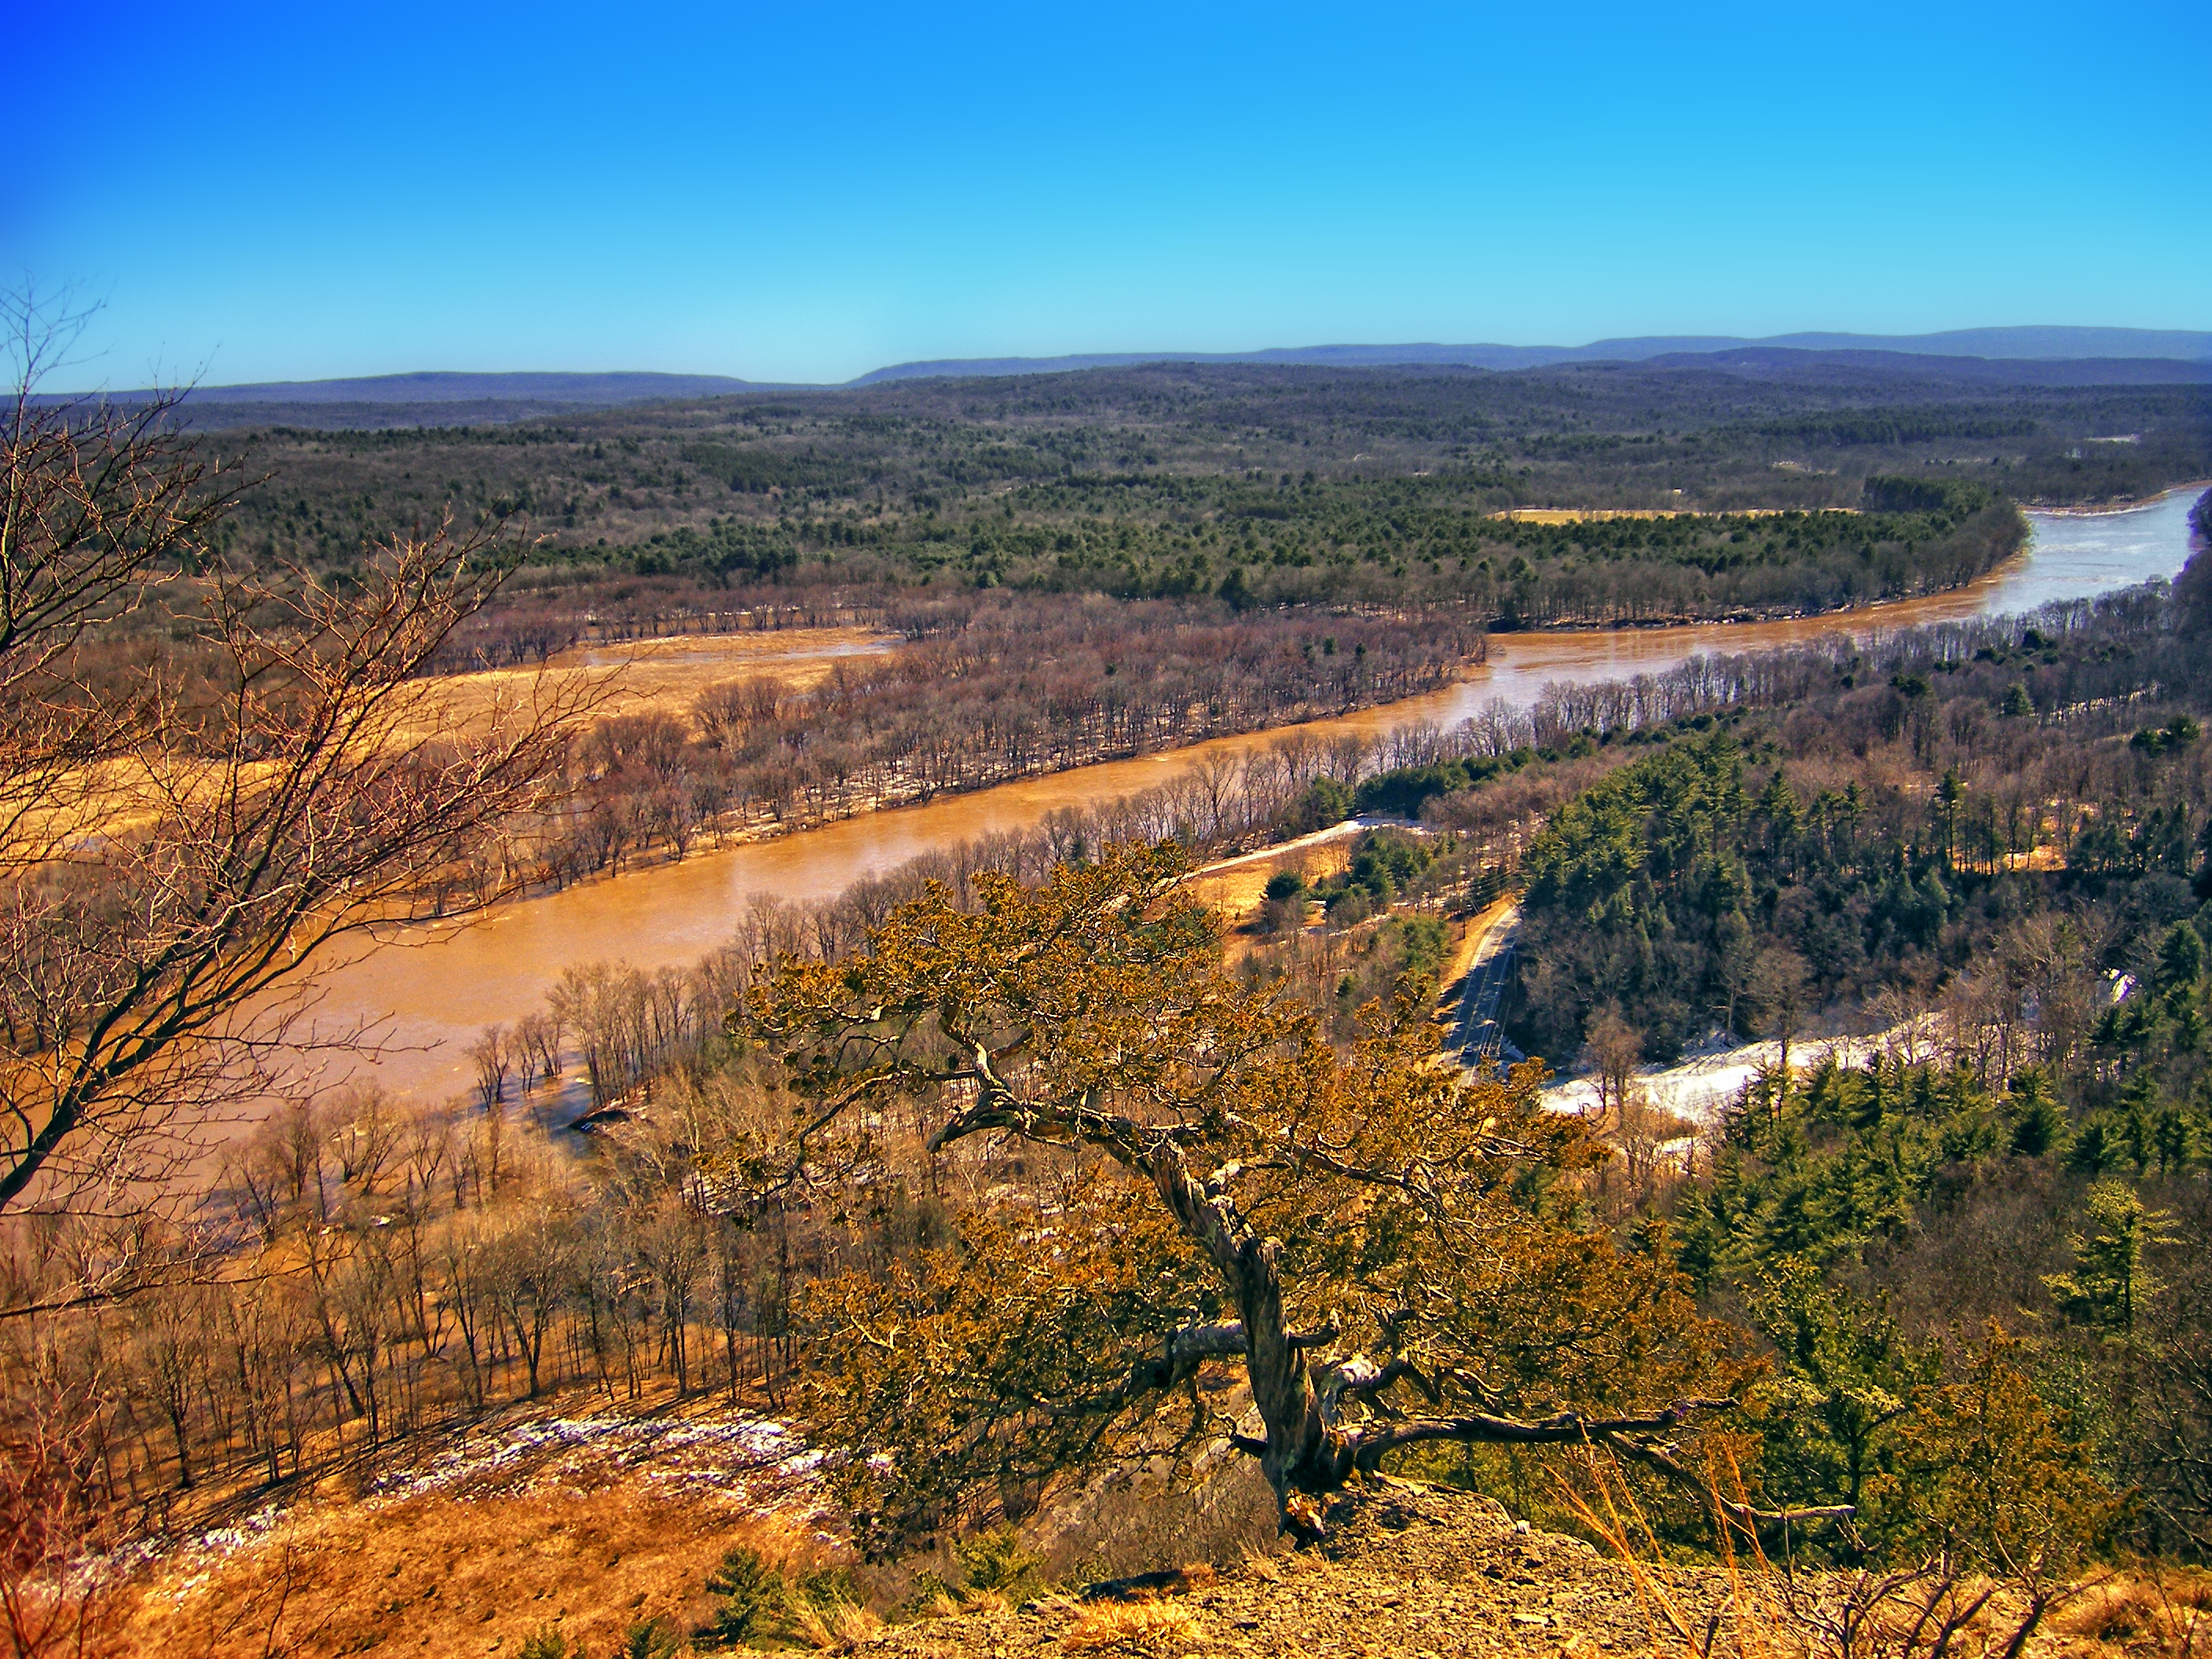
landscape, tree, nature, forest, rock, wilderness, mountain, winter, sky, hiking, trail, prairie, leaf, hill, valley, rural, autumn, soil, savanna, ridge, plain, creativecommons, geology, appalachianmountains, pikecounty, cloudless, pennsylvania, kittatinnymountain, newjersey, floodplain, brightlight, delawareriver, sussexcounty, plateau, clifftrail, fell, habitat, ecosystem, rural area, aerial photography, natural environment, geographical feature, mountainous landforms